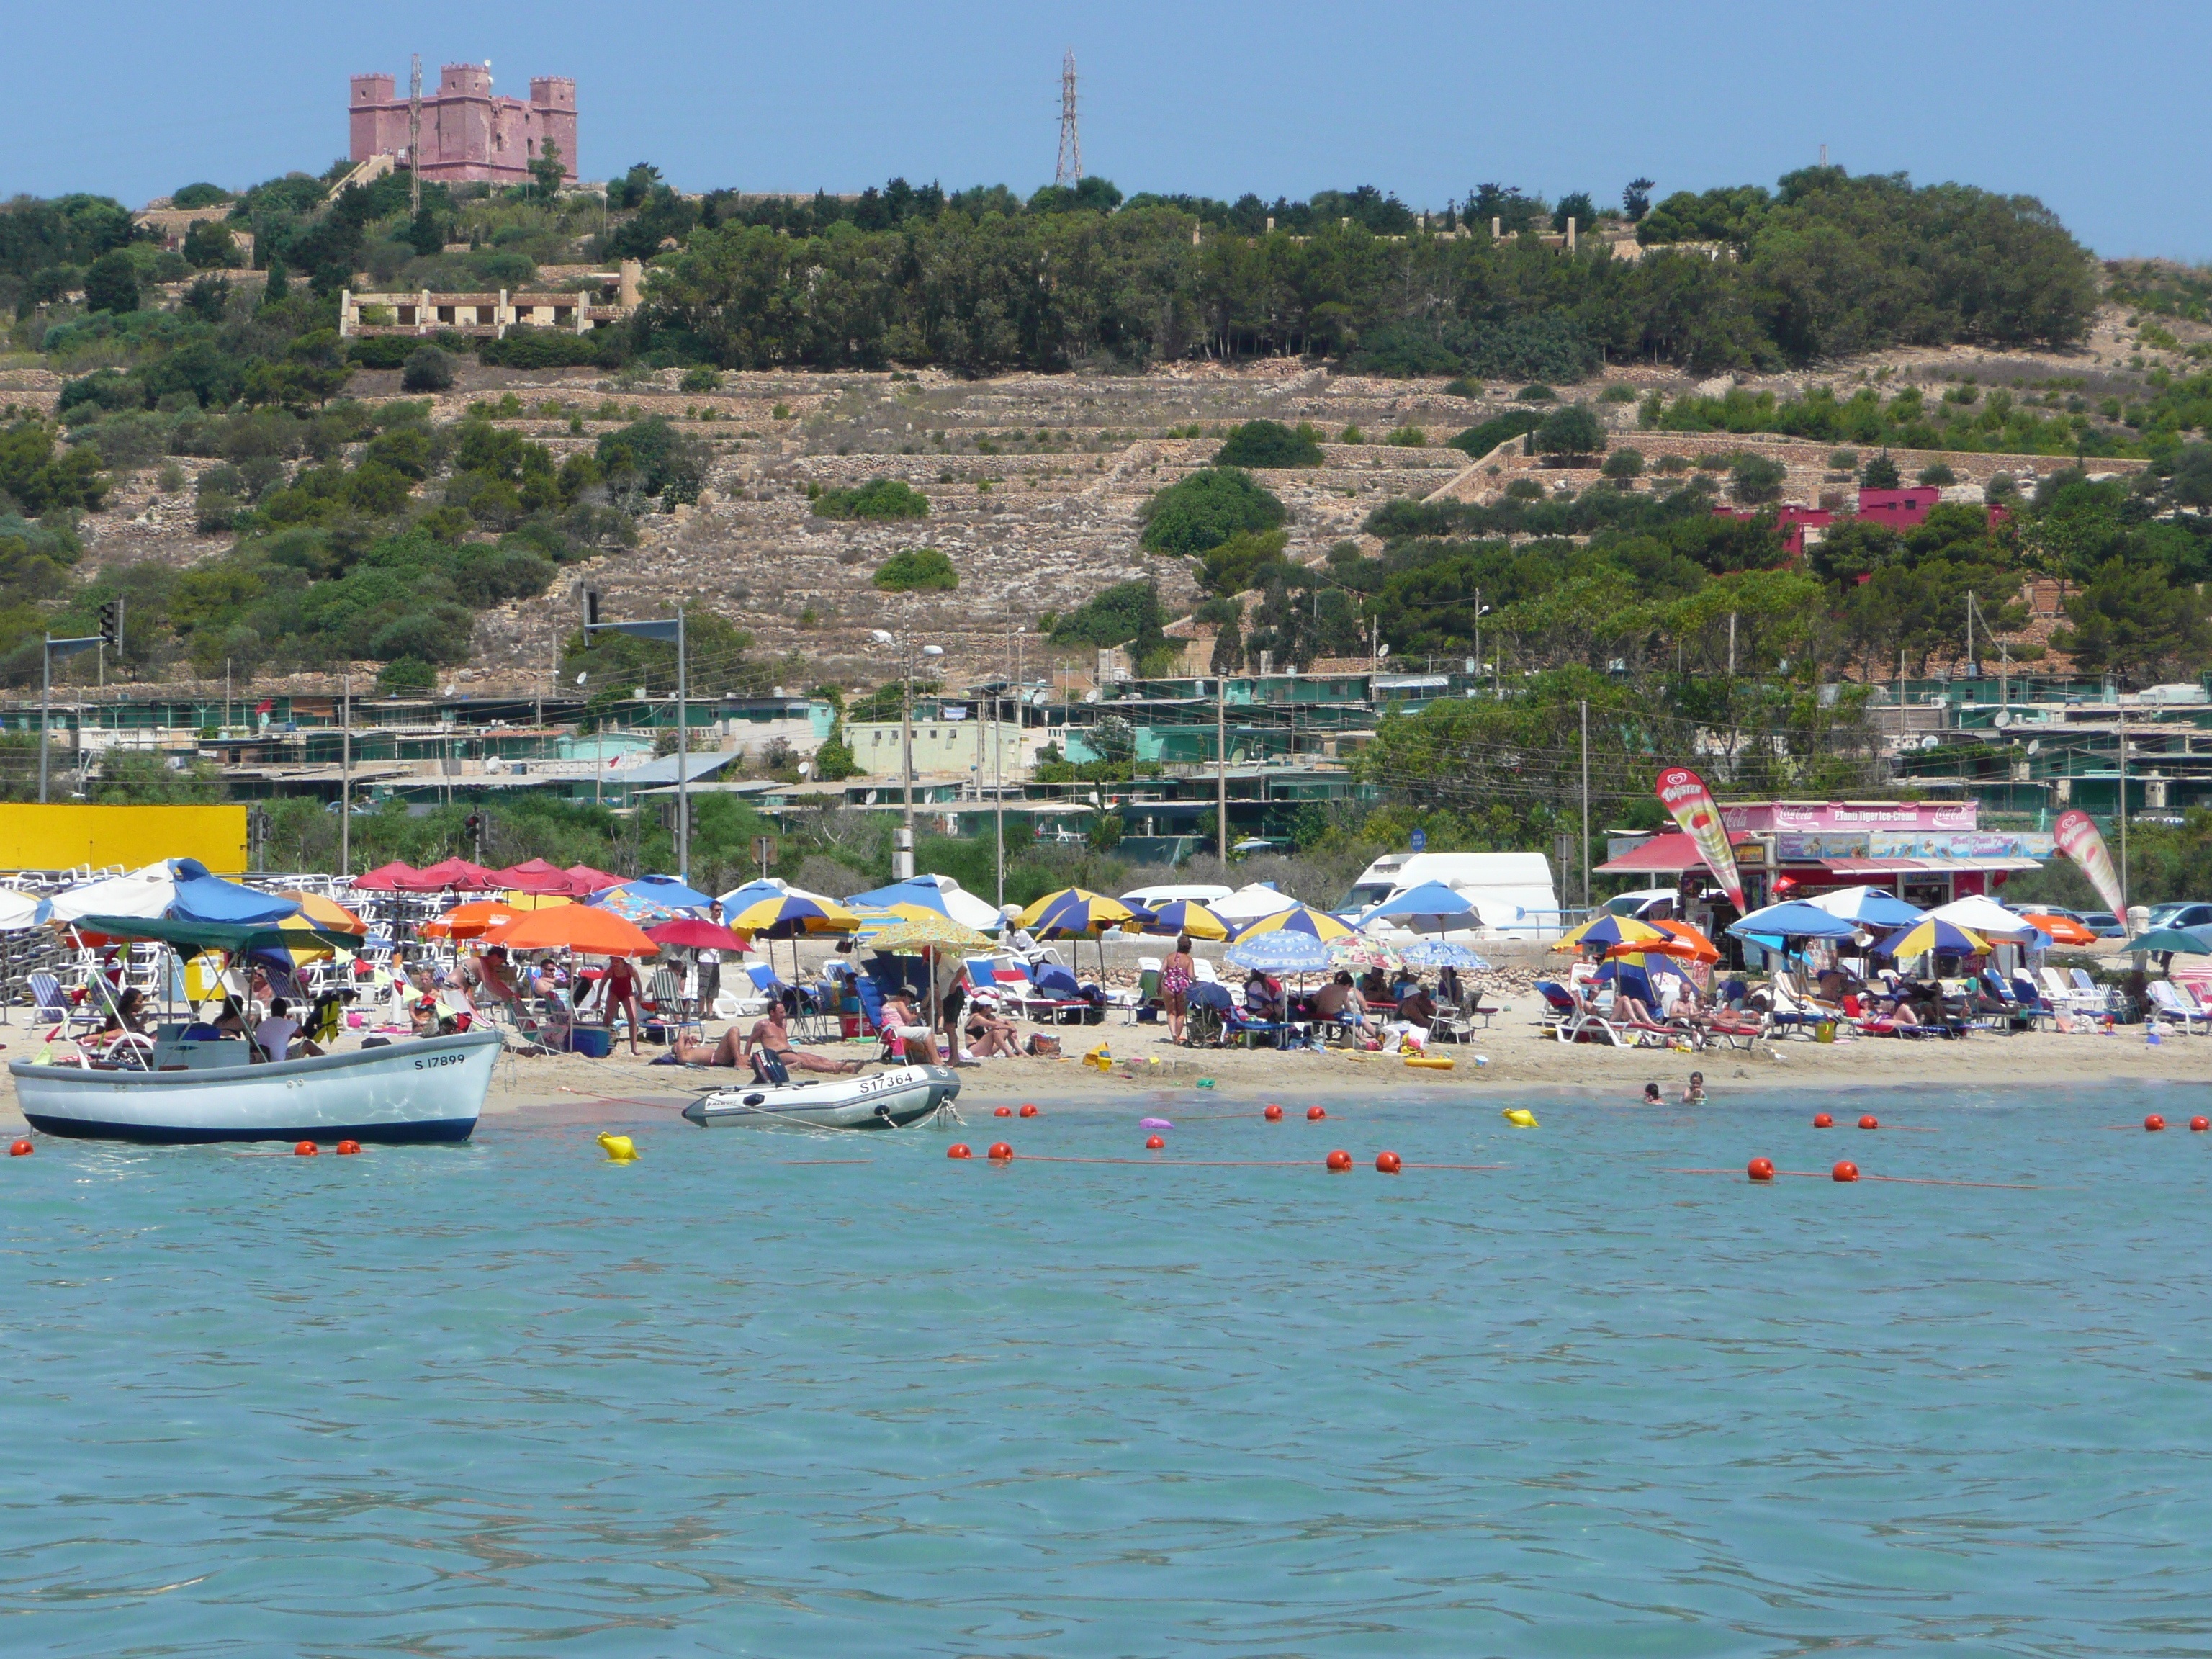
beach, sea, boat, vehicle, sports, boating, rowing, mellieha, mellieha bay malta, matla, malta beach, endurance sports